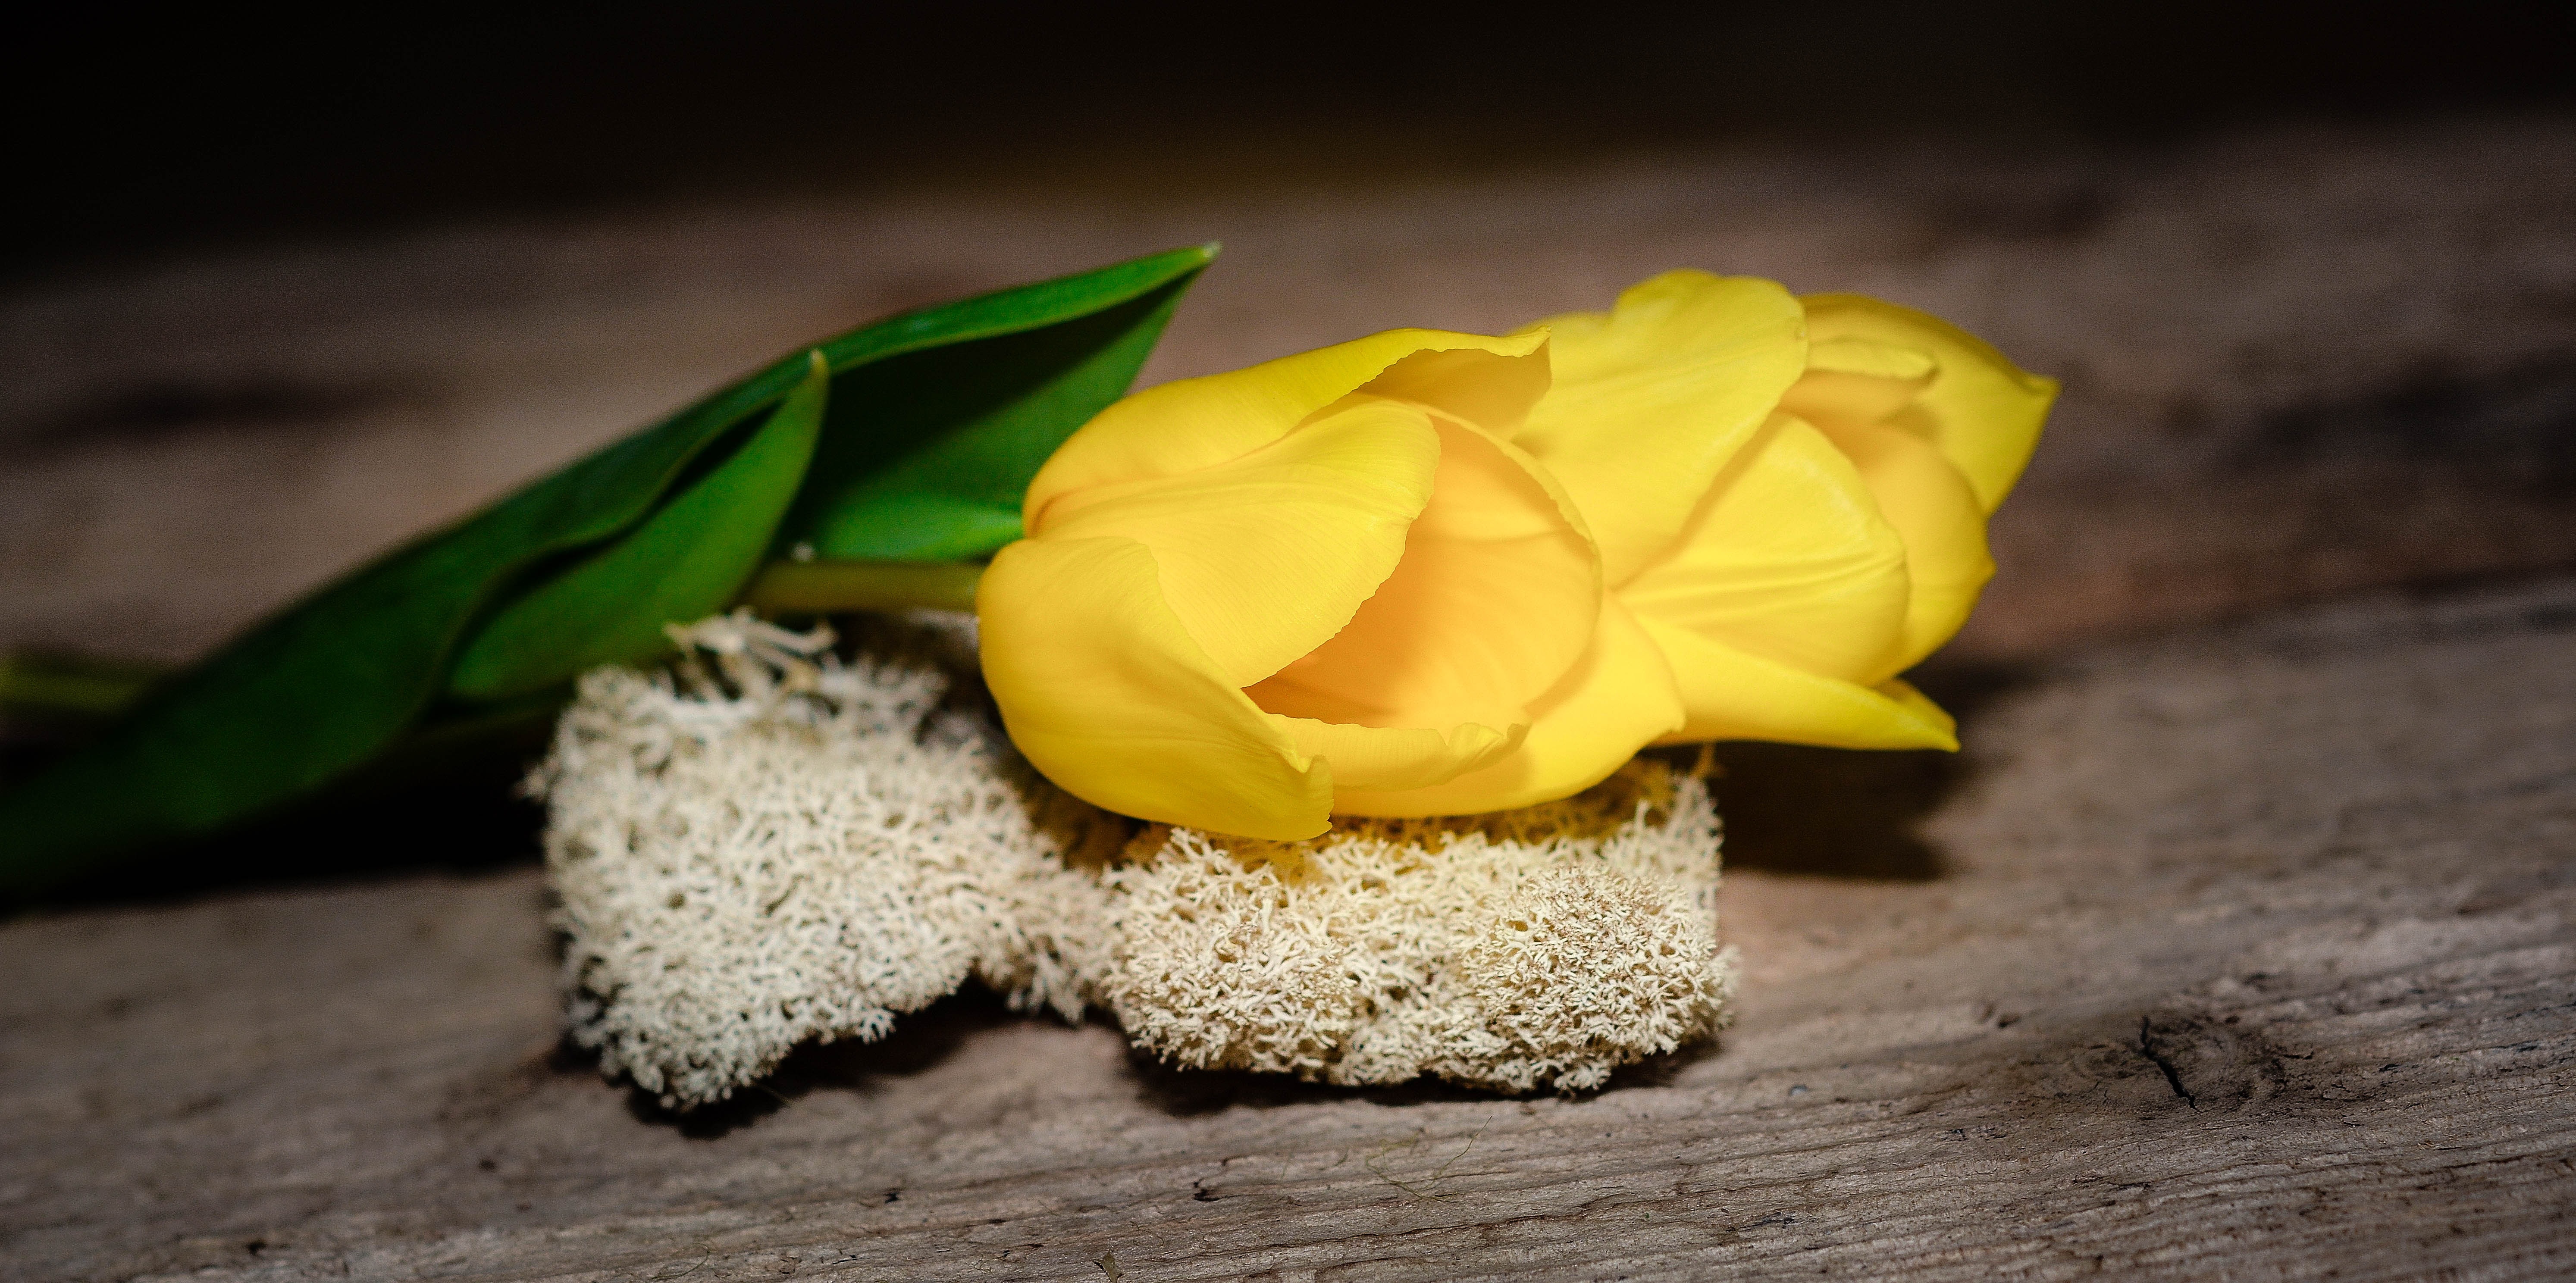
plant, wood, leaf, flower, petal, moss, food, green, yellow, close, flora, yellow flower, close up, tulips, macro photography, flowering plant, schnittblume, land plant